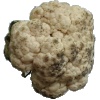
Label: Cauliflower 1